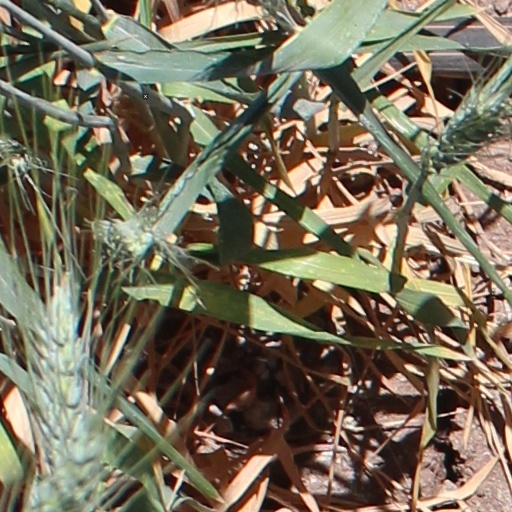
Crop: wheat